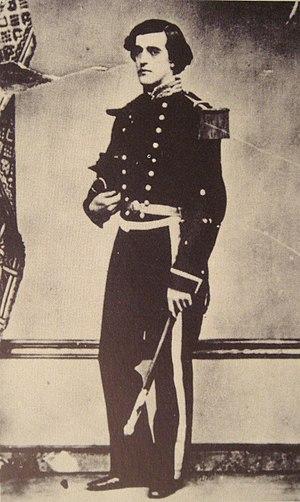
Hanoï est la capitale du Viêt Nam. Située au nord du pays, au centre du delta du fleuve Rouge et sur les rives du fleuve Rouge, sa population est estimée à environ 7,5 millions d'habitants en 2018, dont 2,6 millions dans la ville-centre. Son aire métropolitaine abrite près de 16 millions d'habitants. Si Hanoï est la capitale du pays, elle n'est que la deuxième ville la plus peuplée du Viêt Nam, après Hô-Chi-Minh-Ville, située à 1 760 km au sud. Son paysage urbain est marqué par la présence de nombreux lacs, de grandes artères arborées, d'une vieille ville marchande parsemée de nombreux édifices religieux, de l'ancien quartier français, ainsi qu'une périphérie en pleine expansion. La cité impériale de Thang Long, située au cœur de l'ancienne citadelle est classée au patrimoine mondial de l'UNESCO.
L’Indochine française est un territoire de l'ancien empire colonial français, dont elle était la possession la plus riche et la plus peuplée. Officiellement nommée Union indochinoise puis Fédération indochinoise, elle fut fondée en 1887 et regroupait, jusqu'à sa disparition en 1954, diverses entités possédées ou dominées par la France en Extrême-Orient : trois pays d'Asie du Sud-Est aujourd'hui indépendants, le Vietnam, le Laos et le Cambodge, ainsi qu'une portion de territoire chinois située dans l'actuelle province du Guangdong.
Marie Joseph François Garnier dit Francis Garnier, né à Saint-Étienne le 25 juillet 1839 et mort au combat à Hanoï, le 21 décembre 1873, est un officier de marine et explorateur français.